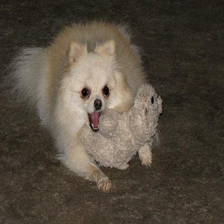
Species: dog
Breed: pomeranian